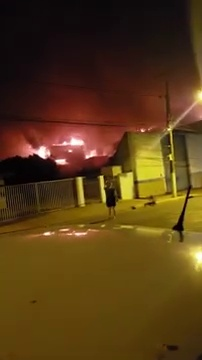
Fire: yes
Smoke: no